Dhunge dhara

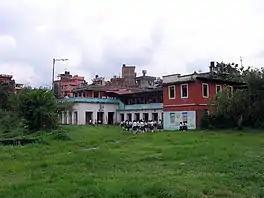
A dried Ekha Pukhu in Kathmandu next to Kanya Mandir School

Gosaikunda is a sacred lake for both Hindus and Buddhists. Taking a bath in this lake in Langtang National Park is something to be done at least once in a lifetime. According to legend the spring that feeds the pond in the Kumbheshwar temple complex in Patan is connected to Gosaikunda. Therefore, those who cannot make the long journey to the lake, as thousands of pilgrims do during Janai Purnima or Gangadasahara, can visit Kumbeshwar Pokhari instead.